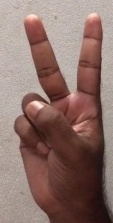
ASL sign: 2